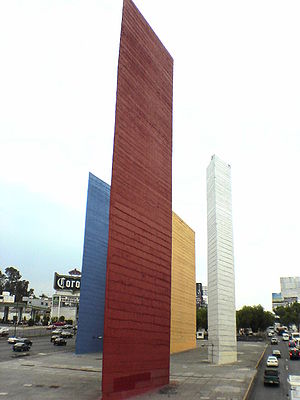
Mexico (stat)
Torres de Satélite i kommunen Naucalpan
Delstaten Mexico er en delstat i midten af landet af samme navn, Mexico. Den er mod nord afgrænset af Hidalgo, mod øst af Tlaxcala og Puebla, mod syd af Morelos og Guerrero og mod vest af Michoacan. Delstaten Mexico dækker et areal på 21.461 km². I 2003 havde delstaten et anslået indbyggertal på omkring 14.030.000, mens indbyggertallet i 1900 var 934.468 og overvejende bestod af indianere.